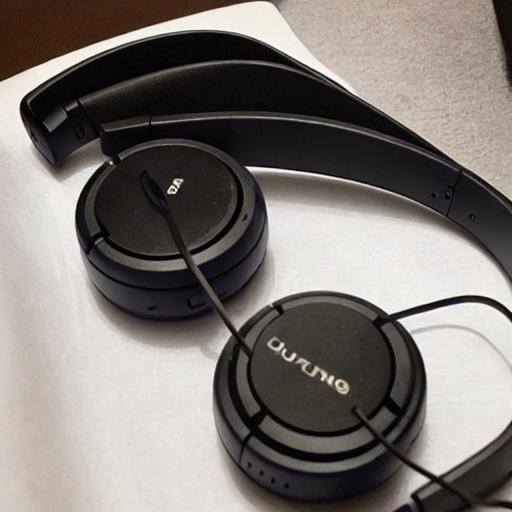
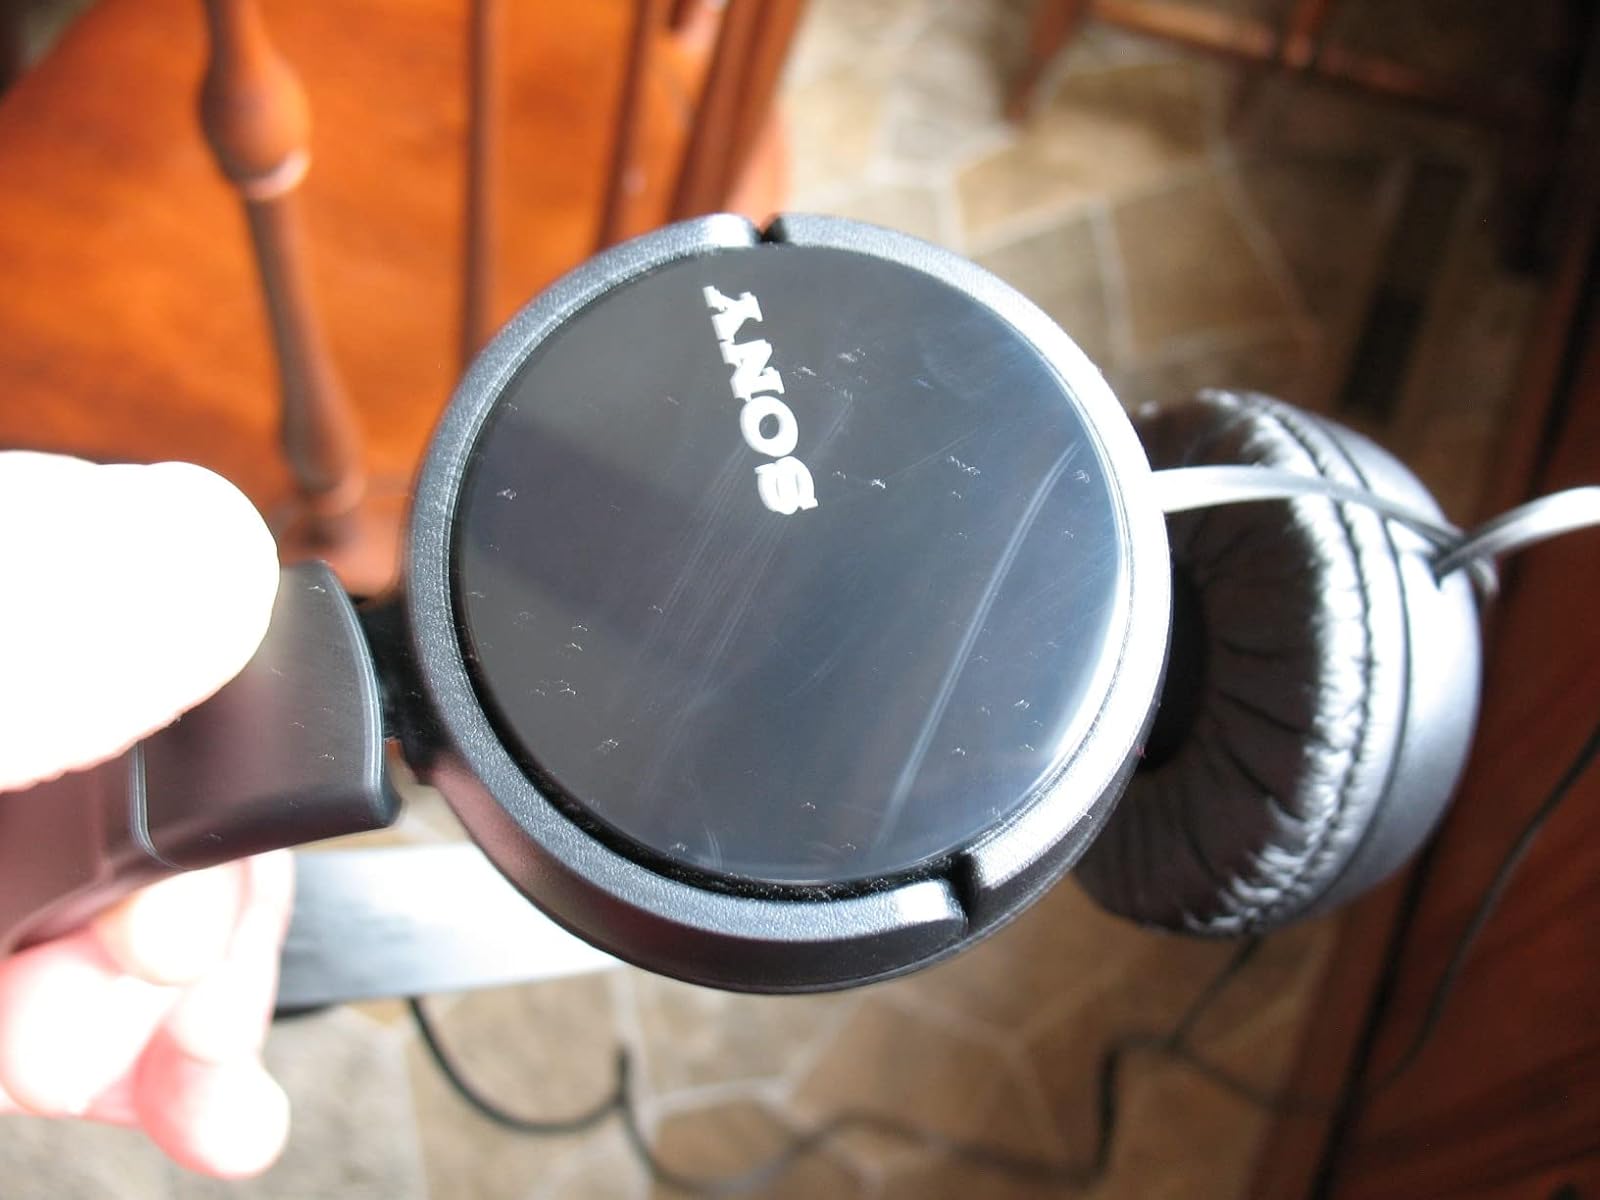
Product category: headphones
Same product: no